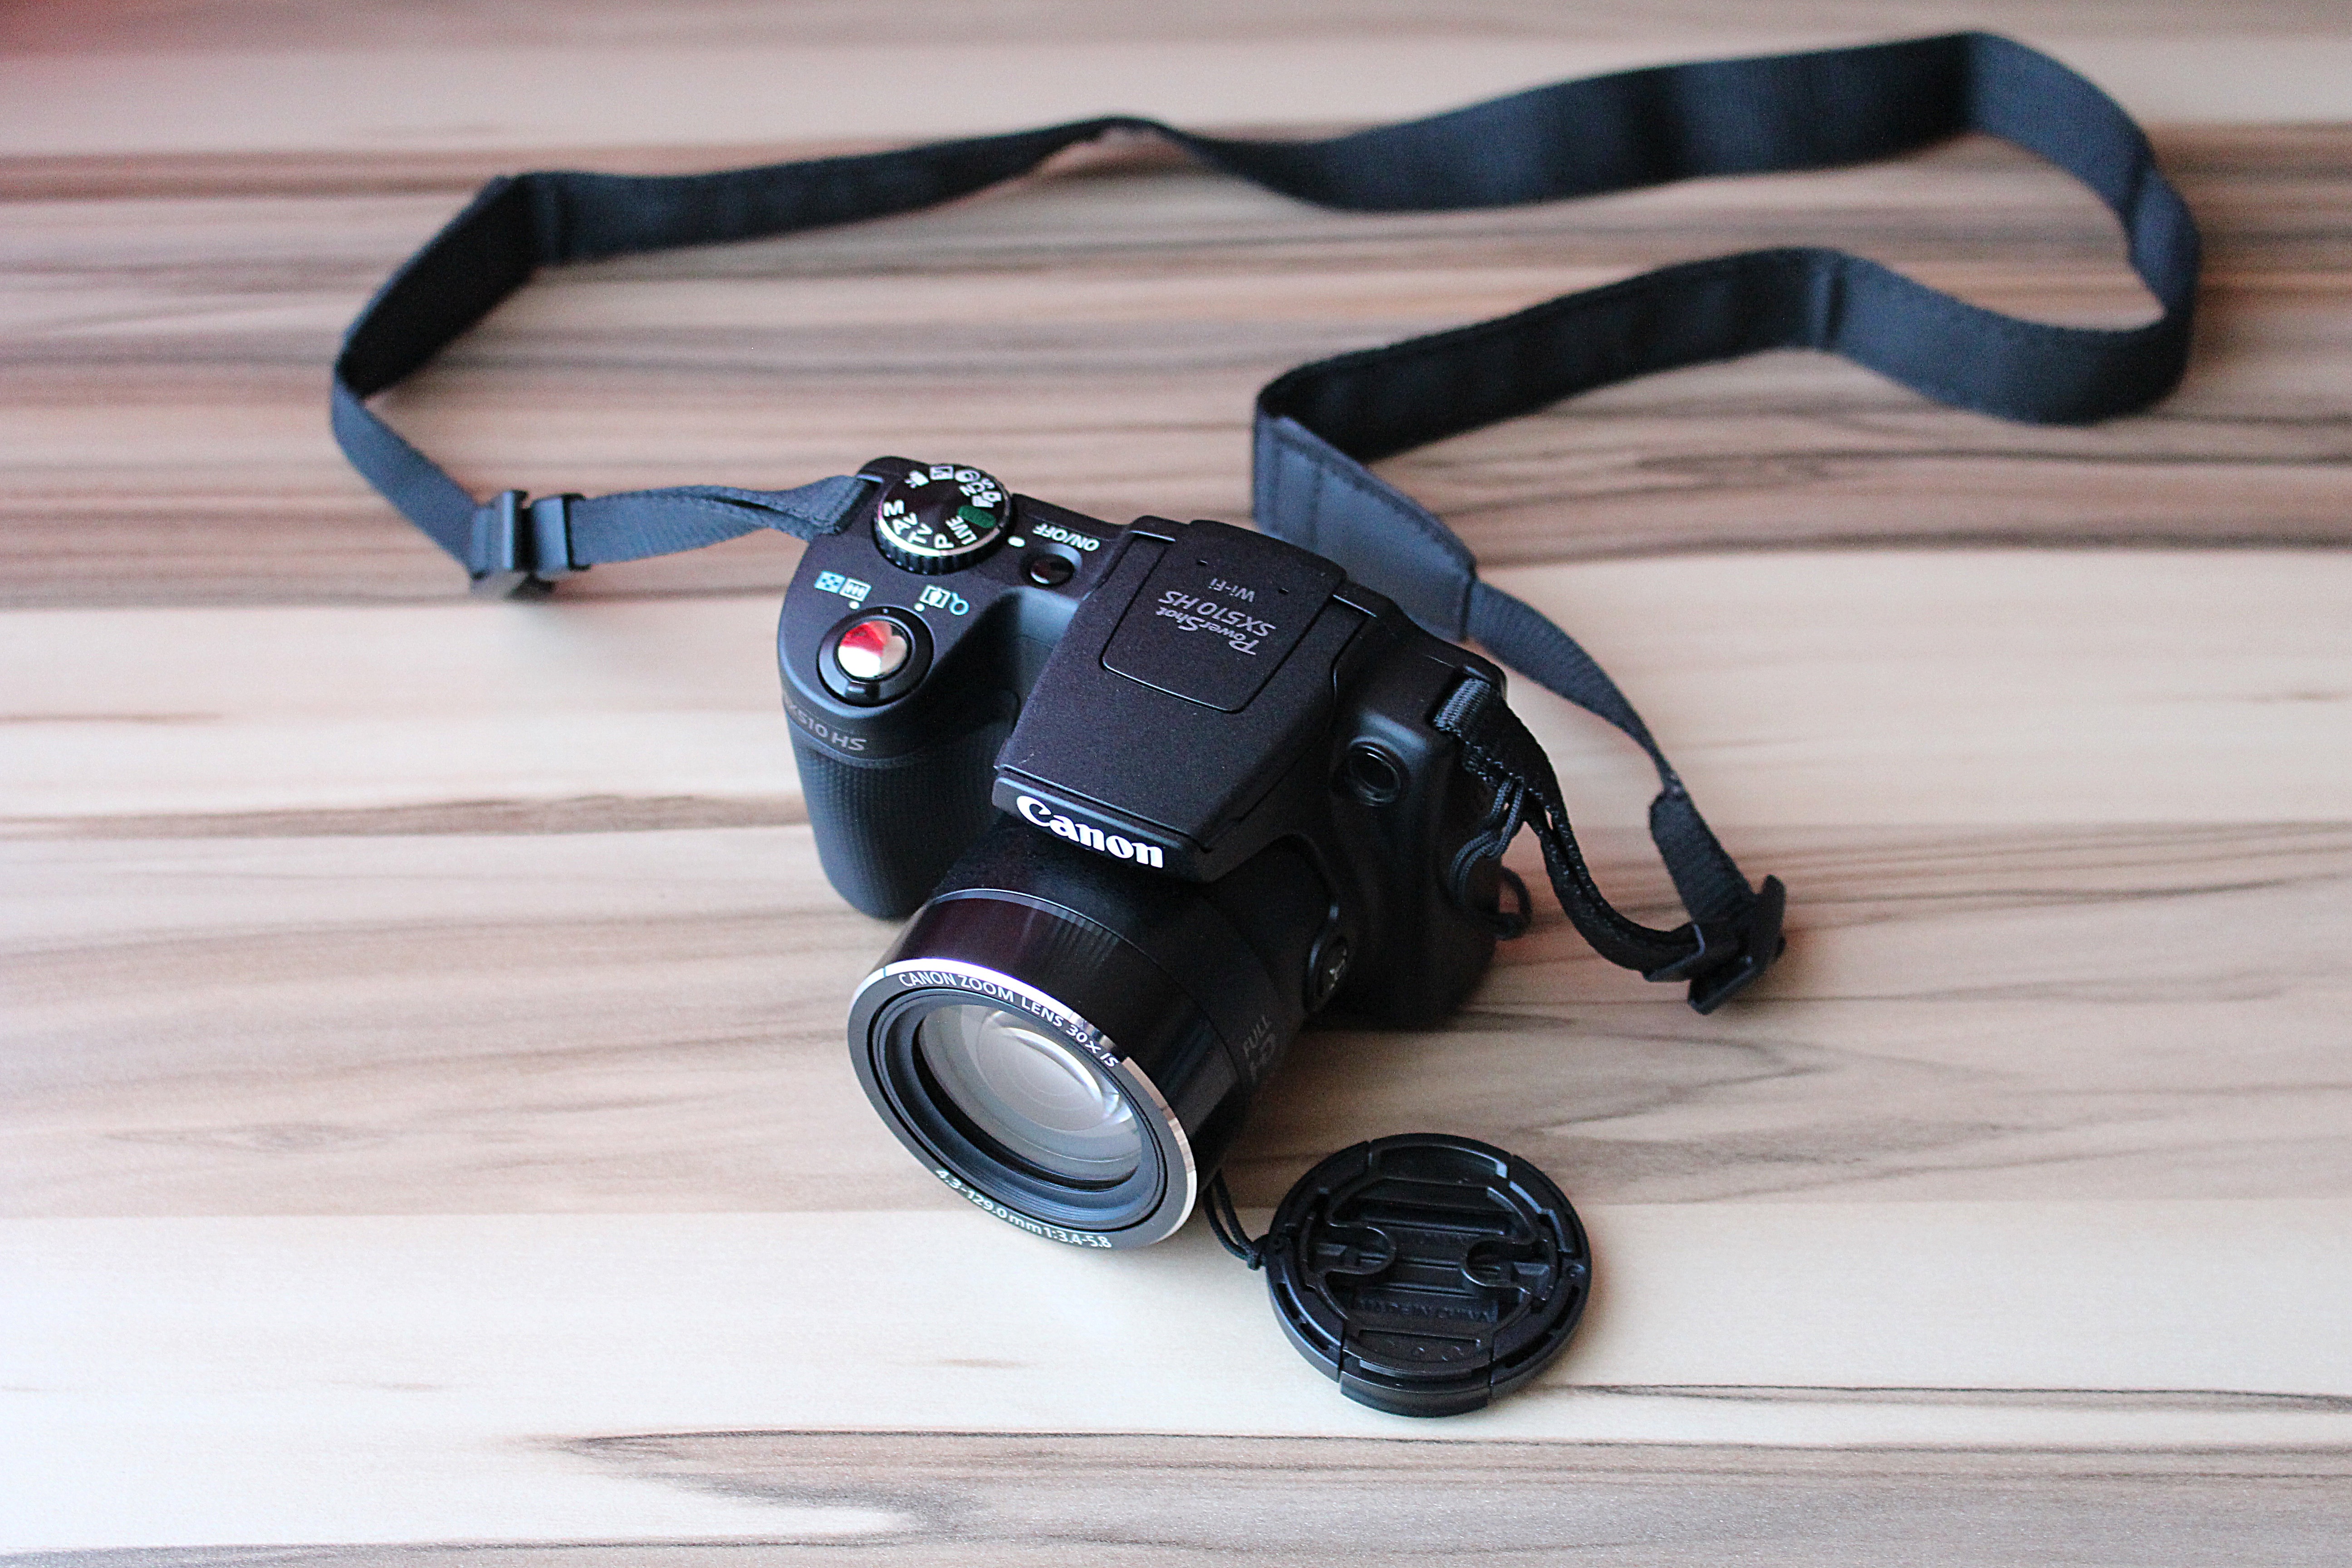
camera, blue, product, reflex camera, digital camera, camera lens, zoom lens, digital slr, single lens reflex camera, cameras optics